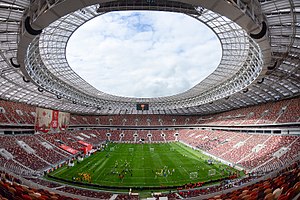
Luzjniki Stadion
Luzjniki Stadion
Luzjniki Stadion er det største stadion i Rusland. Det ligger i Moskva og har plads til 81.000 siddende tilskuere. Det blev indviet 31. juli 1956, og er siden flere gange blev ombygget, senest i forbindelse med det russiske værtsskab ved VM i 2018. Det er hjemmebane for det russiske landshold. Tidligere var det også hjemmebane for Spartak Moskva, der dog nu spiller på Otkrytije Arena.